Adri Duivesteijn

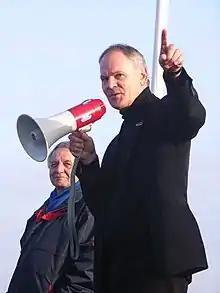
Duivesteijn in 2007

Adrianus Theodorus "Adri" Duivesteijn (27 August 195017 March 2023) was a Dutch politician from the Labour Party. He served as a member of the House of Representatives and the Senate.